Optical Telescope Element

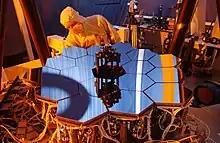
A one sixth scale test version of the primary mirror

At the base of the OTE is the critical Deployable Tower Assembly (DTA). component which connects the OTE to the spacecraft bus. It must expand to allow the Sunshield (JWST) to spread out, allowing the space between the five layers to expand. The sunshield segment has multiple components, including six spreaders at the outer edge to spread the layers out at the six extremities.